Ivar Bentsen

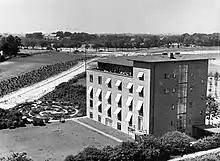
Niels Steensen Memorial Hospital

In 1920 Bentsen returned to Copenhagen to work at the Royal Danish Art Academy's School of Architecture, initially as Carl Petersen's assistant and then, from 1923, succeeding him as a professor. He still focused on residential architecture in his private practice, ranging from single-family detached homes over terraced housing developments (Bakkehusene) to apartment buildings (Kastelshaven). In 1932, he was commissioned to design the Niels Steensen Memorial Hospital, an Insulime Laboratory in Gentofte.